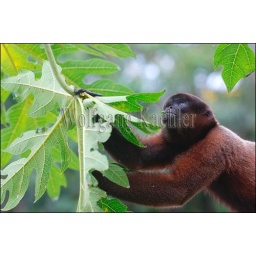
Peru, amazon river basin, near iquitos, maranon river, rainforest, woolly monkey